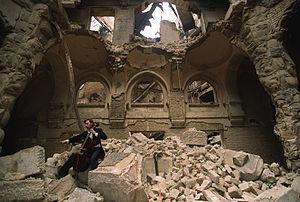
Cette photo est l'une de mes préférées. Je l'ai prise pendant la guerre en 1992, à Sarajevo, dans la Bibliothèque Nationale partiellement détruite. Le violoncelliste est Vedran Smailović, un musicien local qui venait souvent jouer gratuitement aux enterrements pendant le siège, en dépit des forces serbes qui les prenaient régulièrement pour cible. (Mikhail Evstafiev) Italiano: Questa è una delle mie fotografie preferite. Fu scattata a Sarajevo nel 1992 durante la guerra, nella Biblioteca Nazionale parzialmente distrutta. Il musicista è il violoncellista locale Vedran Smailović, che spesso suonava gratuitamente ai funerali nonostante questi fossero spesso presi di mira dalle forze armate serbe. (Mikhail Evstafiev)
La Bibliothèque nationale et universitaire de Bosnie-Herzégovine est située à Sarajevo. Elle a été dessinée par l'architecte tchèque Karel Pařík, mais celui-ci a été destitué du projet par le gouverneur de Sarajevo de l'époque, le baron Benjamin Kallay qui avait émis des objections et fait état de critiques envers l'architecte. Le projet est repris en 1892 par un autre architecte, Alexander Wittek mais ce dernier tombe malade et meurt en 1894 laissant inachevé le chantier. Il sera repris et terminé par un troisième architecte Ćiril M. Iveković de 1894 à 1896. Le bâtiment a été largement la plus illustre des constructions de la période austro-hongroise, il a été l'Hôtel de Ville de Sarajevo Vijecnica avant de devenir la bibliothèque nationale et universitaire. Pendant la guerre de Yougoslavie le bâtiment est touché par un terrible incendie causé par les serbes. Les collections sont détruites. À partir de 1996, les travaux de reconstruction sont lancés grâce à des aides internationales sous la bienveillance de l'UNESCO. Ils sont réalisés en quatre étapes. 2013, les travaux sont achevés. La bibliothèque rouvre ses portes au public officiellement le 9 mai 2014.
La culture de la Bosnie-Herzégovine, pays d'Europe du Sud-Est, désigne d'abord les pratiques culturelles observables de ses habitants.
Vedran Smailović, né le 11 novembre 1956, est un violoncelliste de Bosnie-Herzégovine. Il est le fils du musicien Avdo Smailovic.
Voici une liste de bibliothèques détruites ou fortement endommagées par des cataclysmes naturels ou par l'homme, de manière accidentelle ou délibérée, parfois dans le cadre d'un génocide culturel.
La musique bosnienne soit musique bosniaque est celle de la Bosnie-Herzégovine dont les Bosniaques en sont majoritairement la composante. Située à un carrefour culturel sujet à de nombreux bouleversements politiques, la musique bosniaque est pétrie d'influences slaves, grecques, turques, hongroises, albanaises et tziganes. Longtemps sous domination étrangère, l'identité du pays s'est forgée tour à tour autour des communautés musulmane bosniaque, catholique croate, orthodoxe serbe.
1992 est une année bissextile commençant un mercredi.